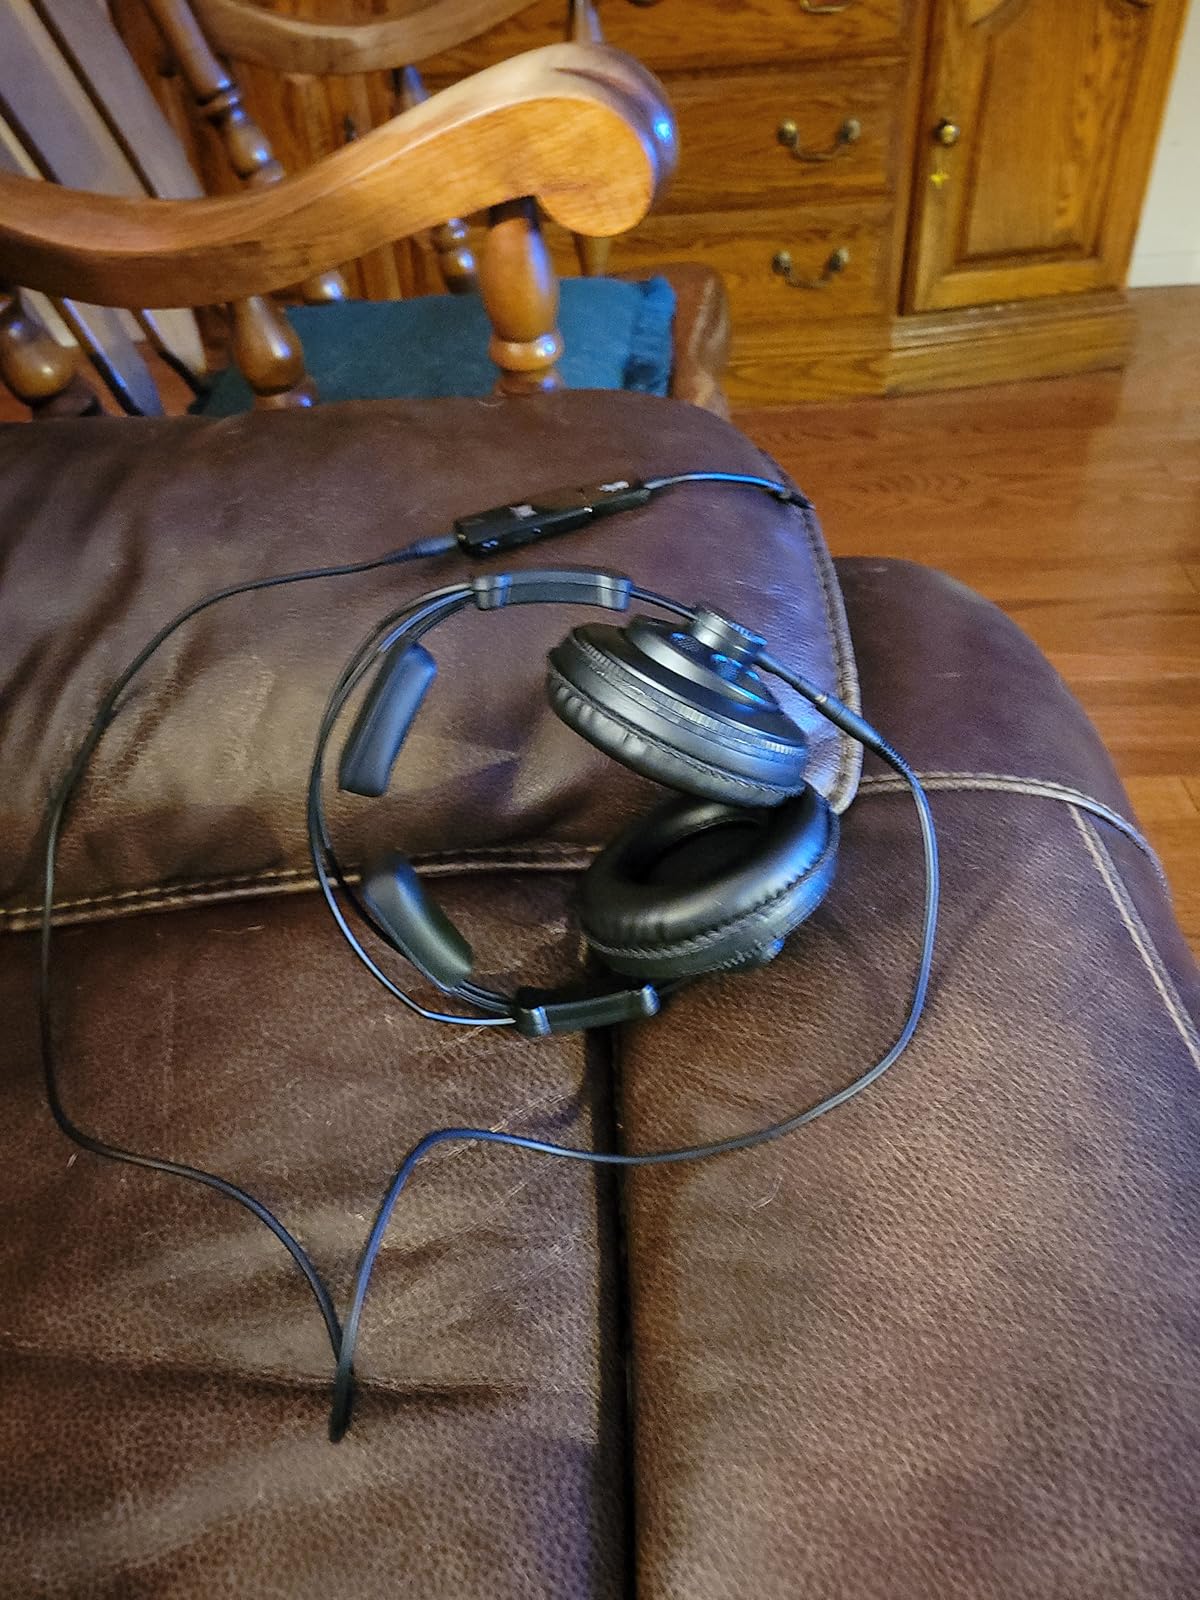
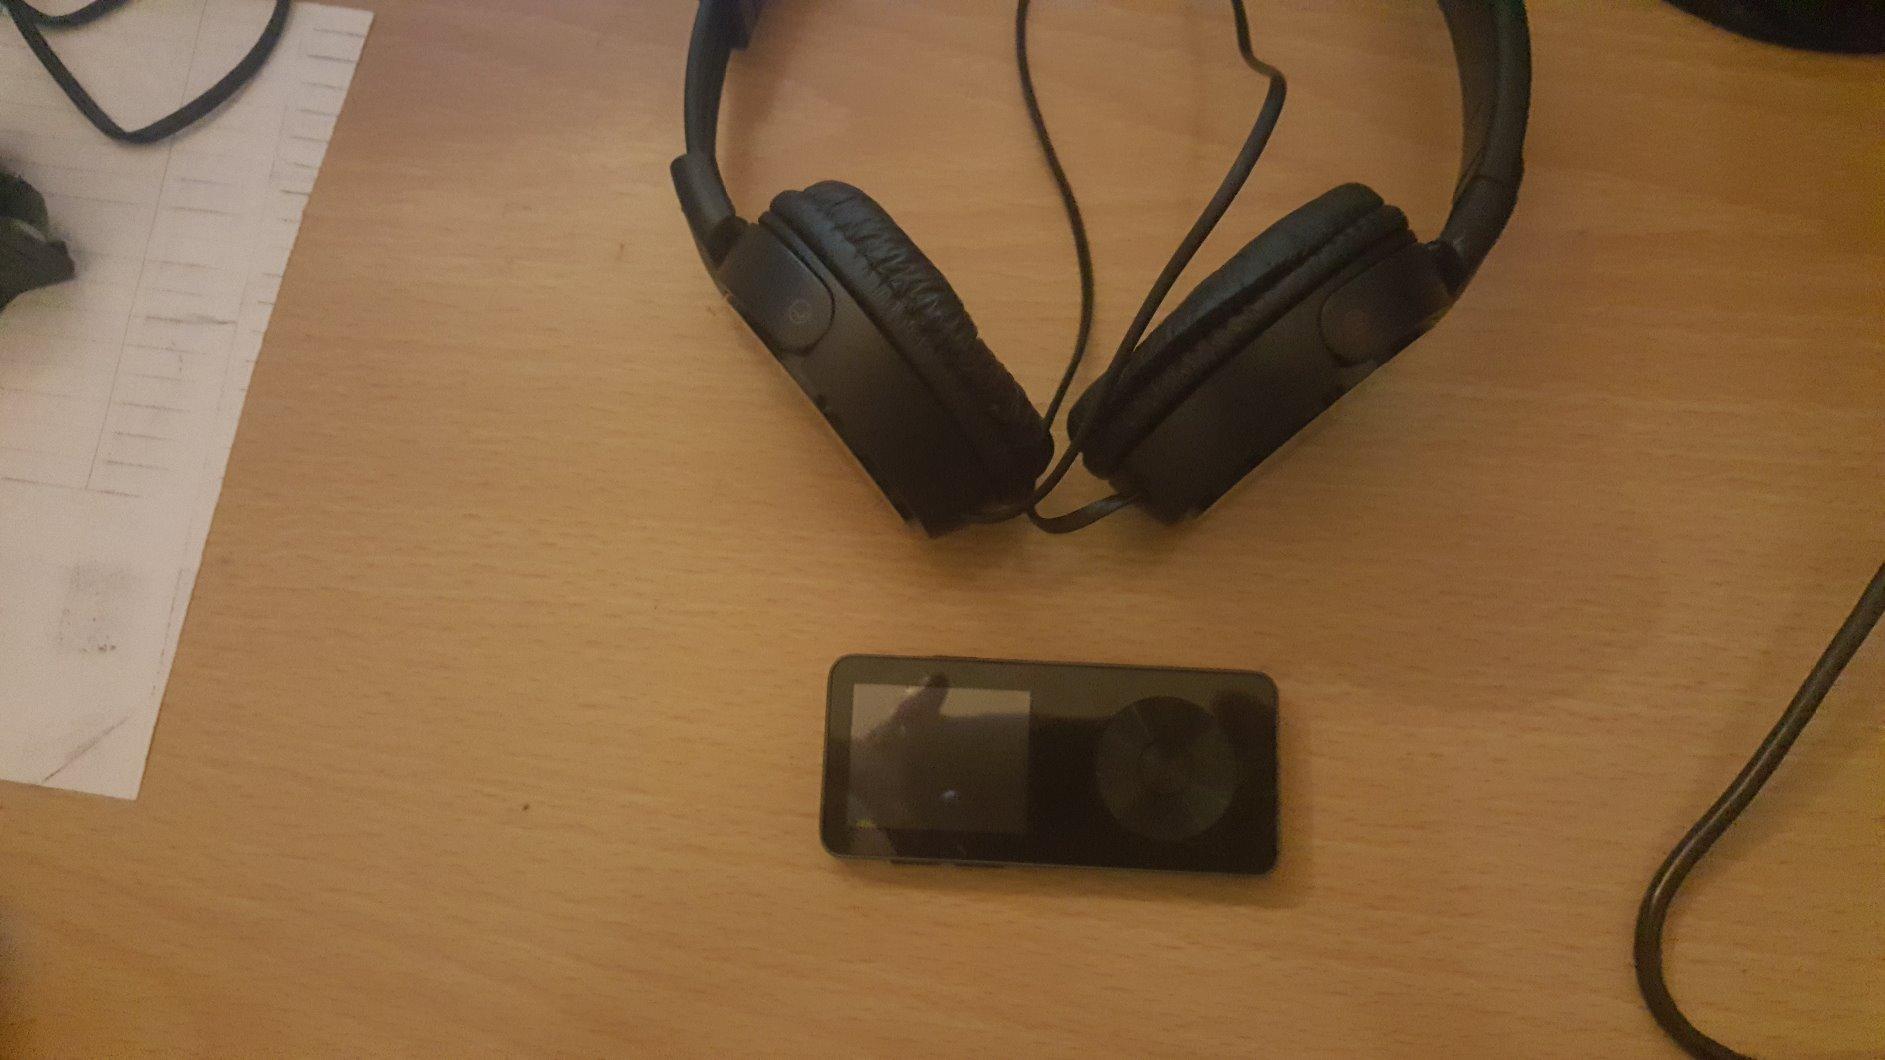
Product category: headphones
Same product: no